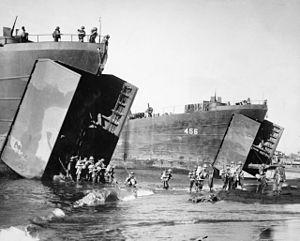
Daniel E. Barbey, né le 23 décembre 1889 à Portland et mort le 11 mars 1969 à Bremerton, est un vice admiral de l'United States Navy. Diplômé de l'Académie navale d'Annapolis, il participe à l'occupation américaine du Nicaragua en 1912 et à l'occupation américaine de Veracruz en 1915. Pendant qu'il sert avec la Section des Plans de Guerre du Bureau de la navigation à Washington, D.C. dans l'Entre-deux-guerres, il développe un intérêt pour la guerre amphibie. En 1938, il publie Fleet Training Publication 167 – Landing Operations Doctrine, United States Navy, qui devient la bible de la marine pour les opérations amphibies et qui demeure en usage tout au long de la Seconde Guerre mondiale.